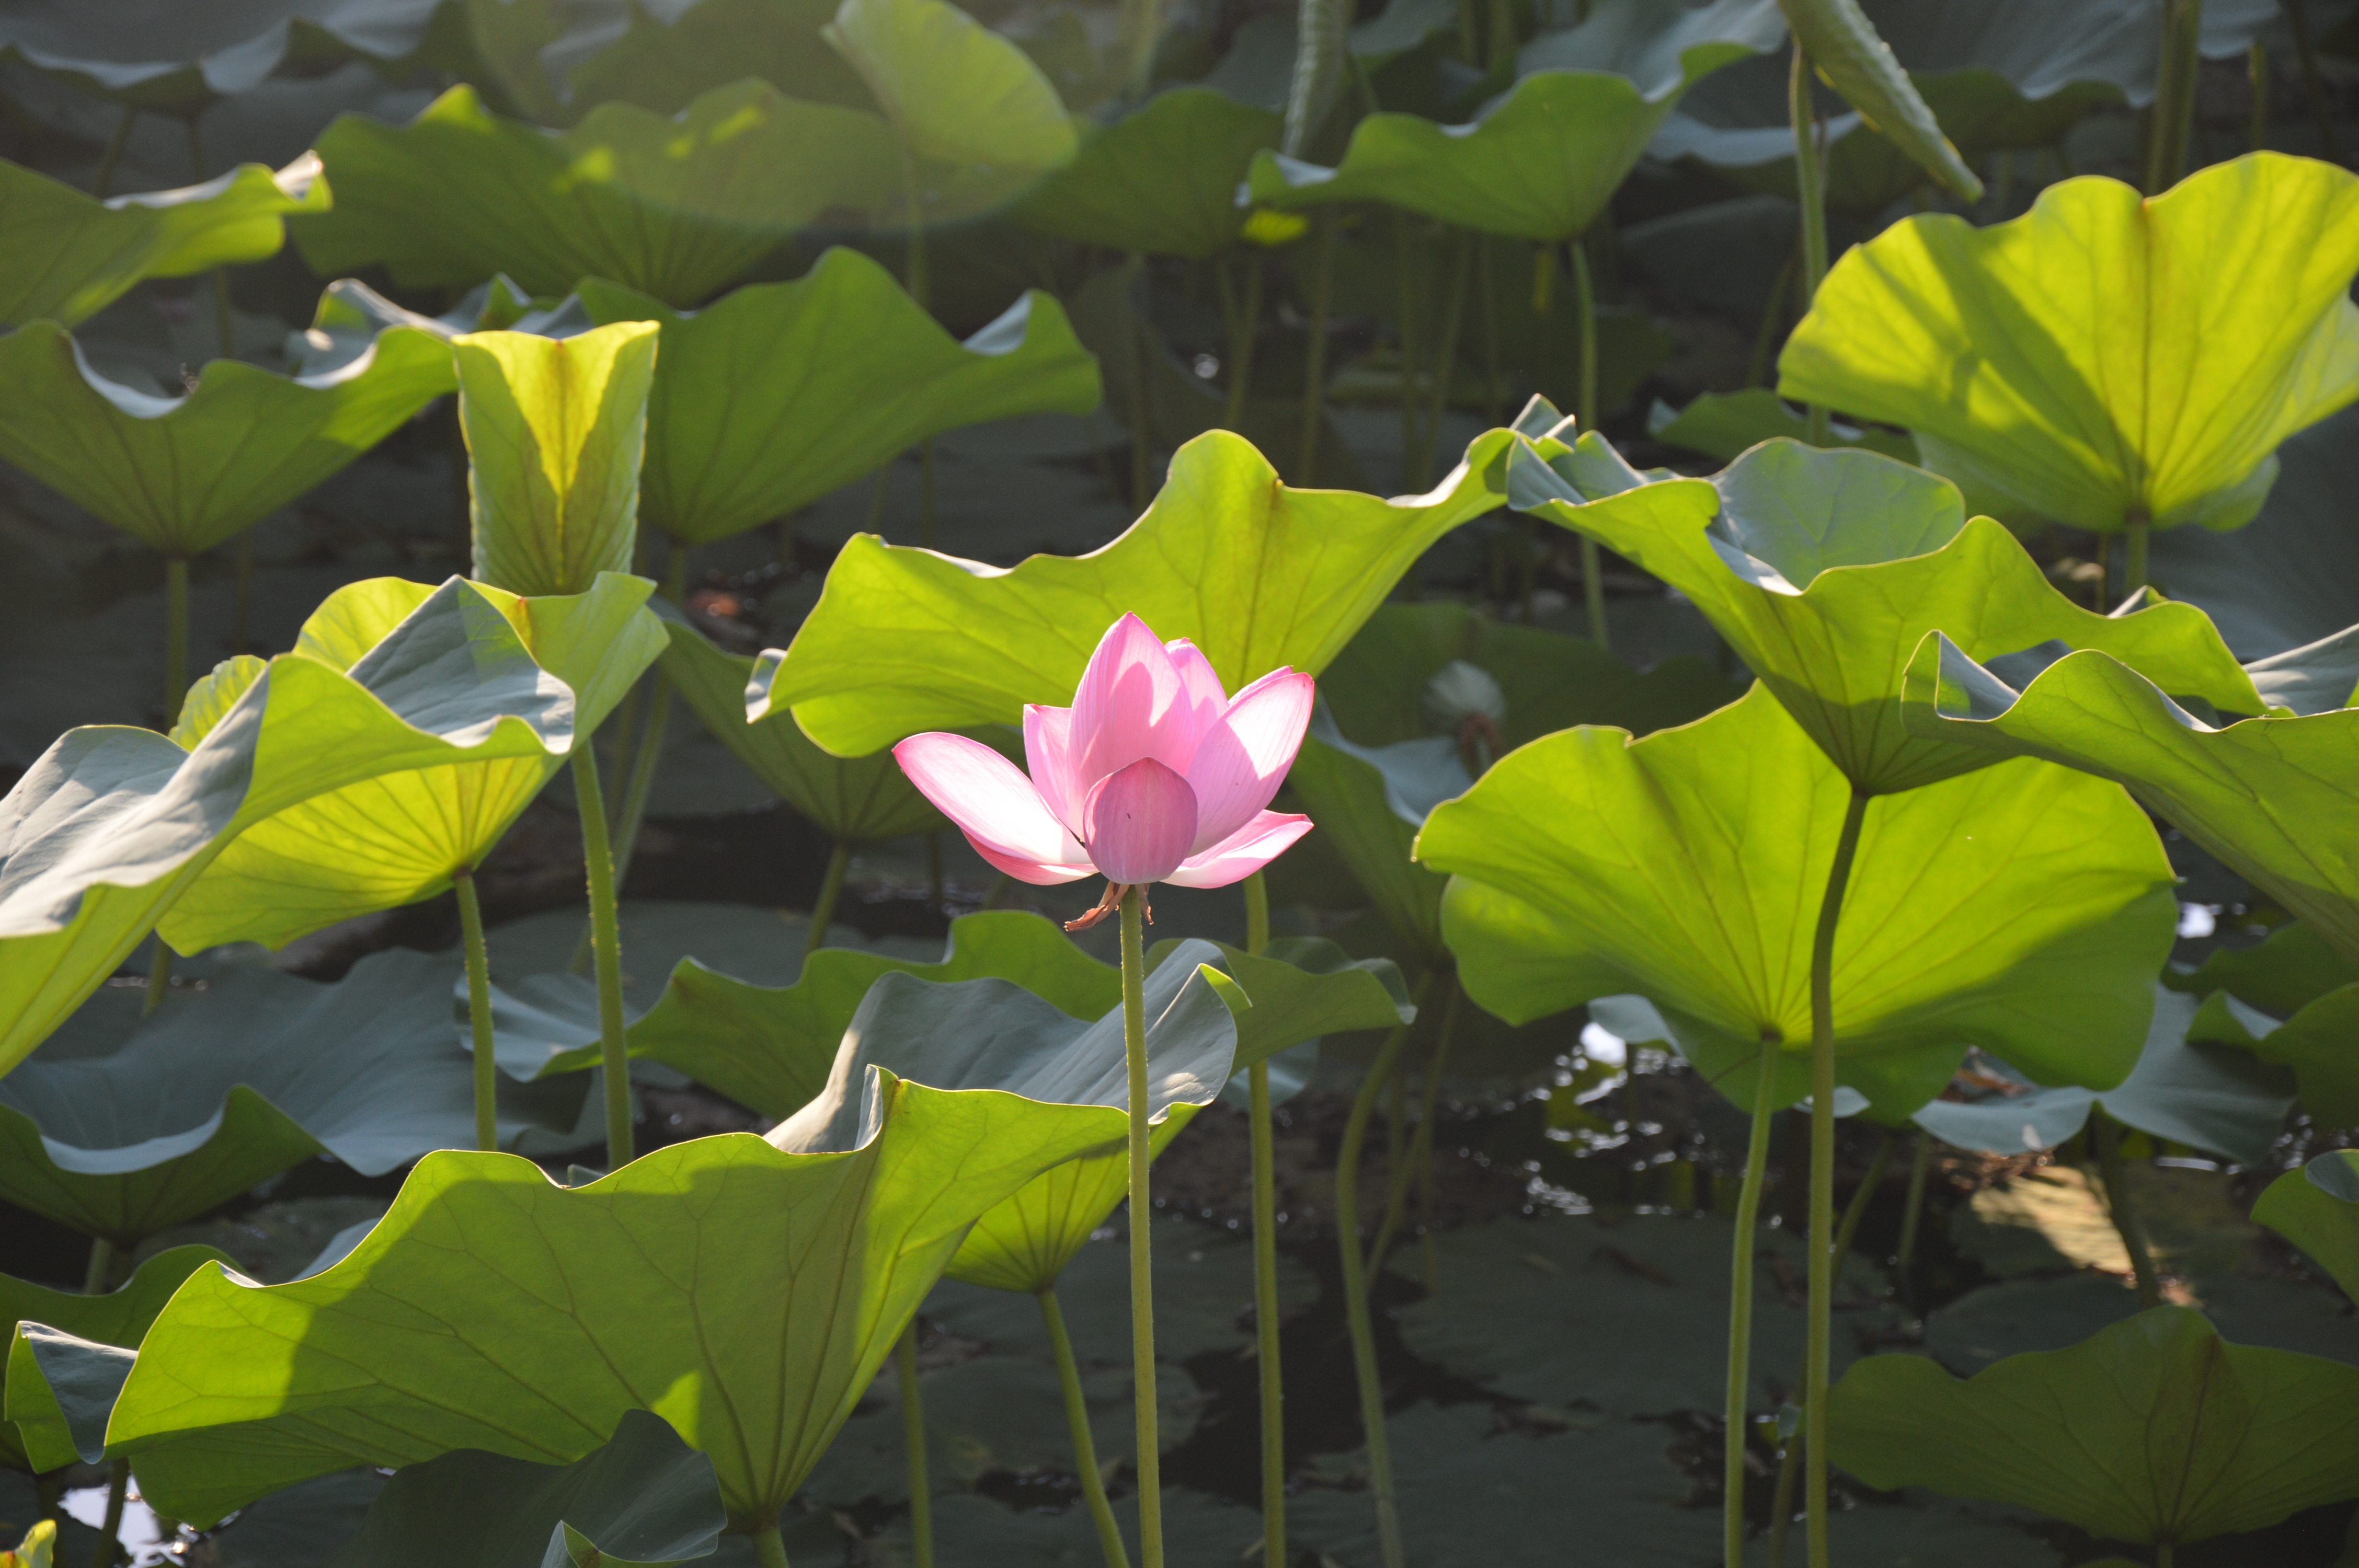
plant, leaf, flower, petal, lake, summer, green, botany, yellow, pink, sacred lotus, aquatic plant, flora, wildflower, leaves, petals, lotus, morning glory, flowering plant, annual plant, land plant, lotus family, proteales, morning glory family